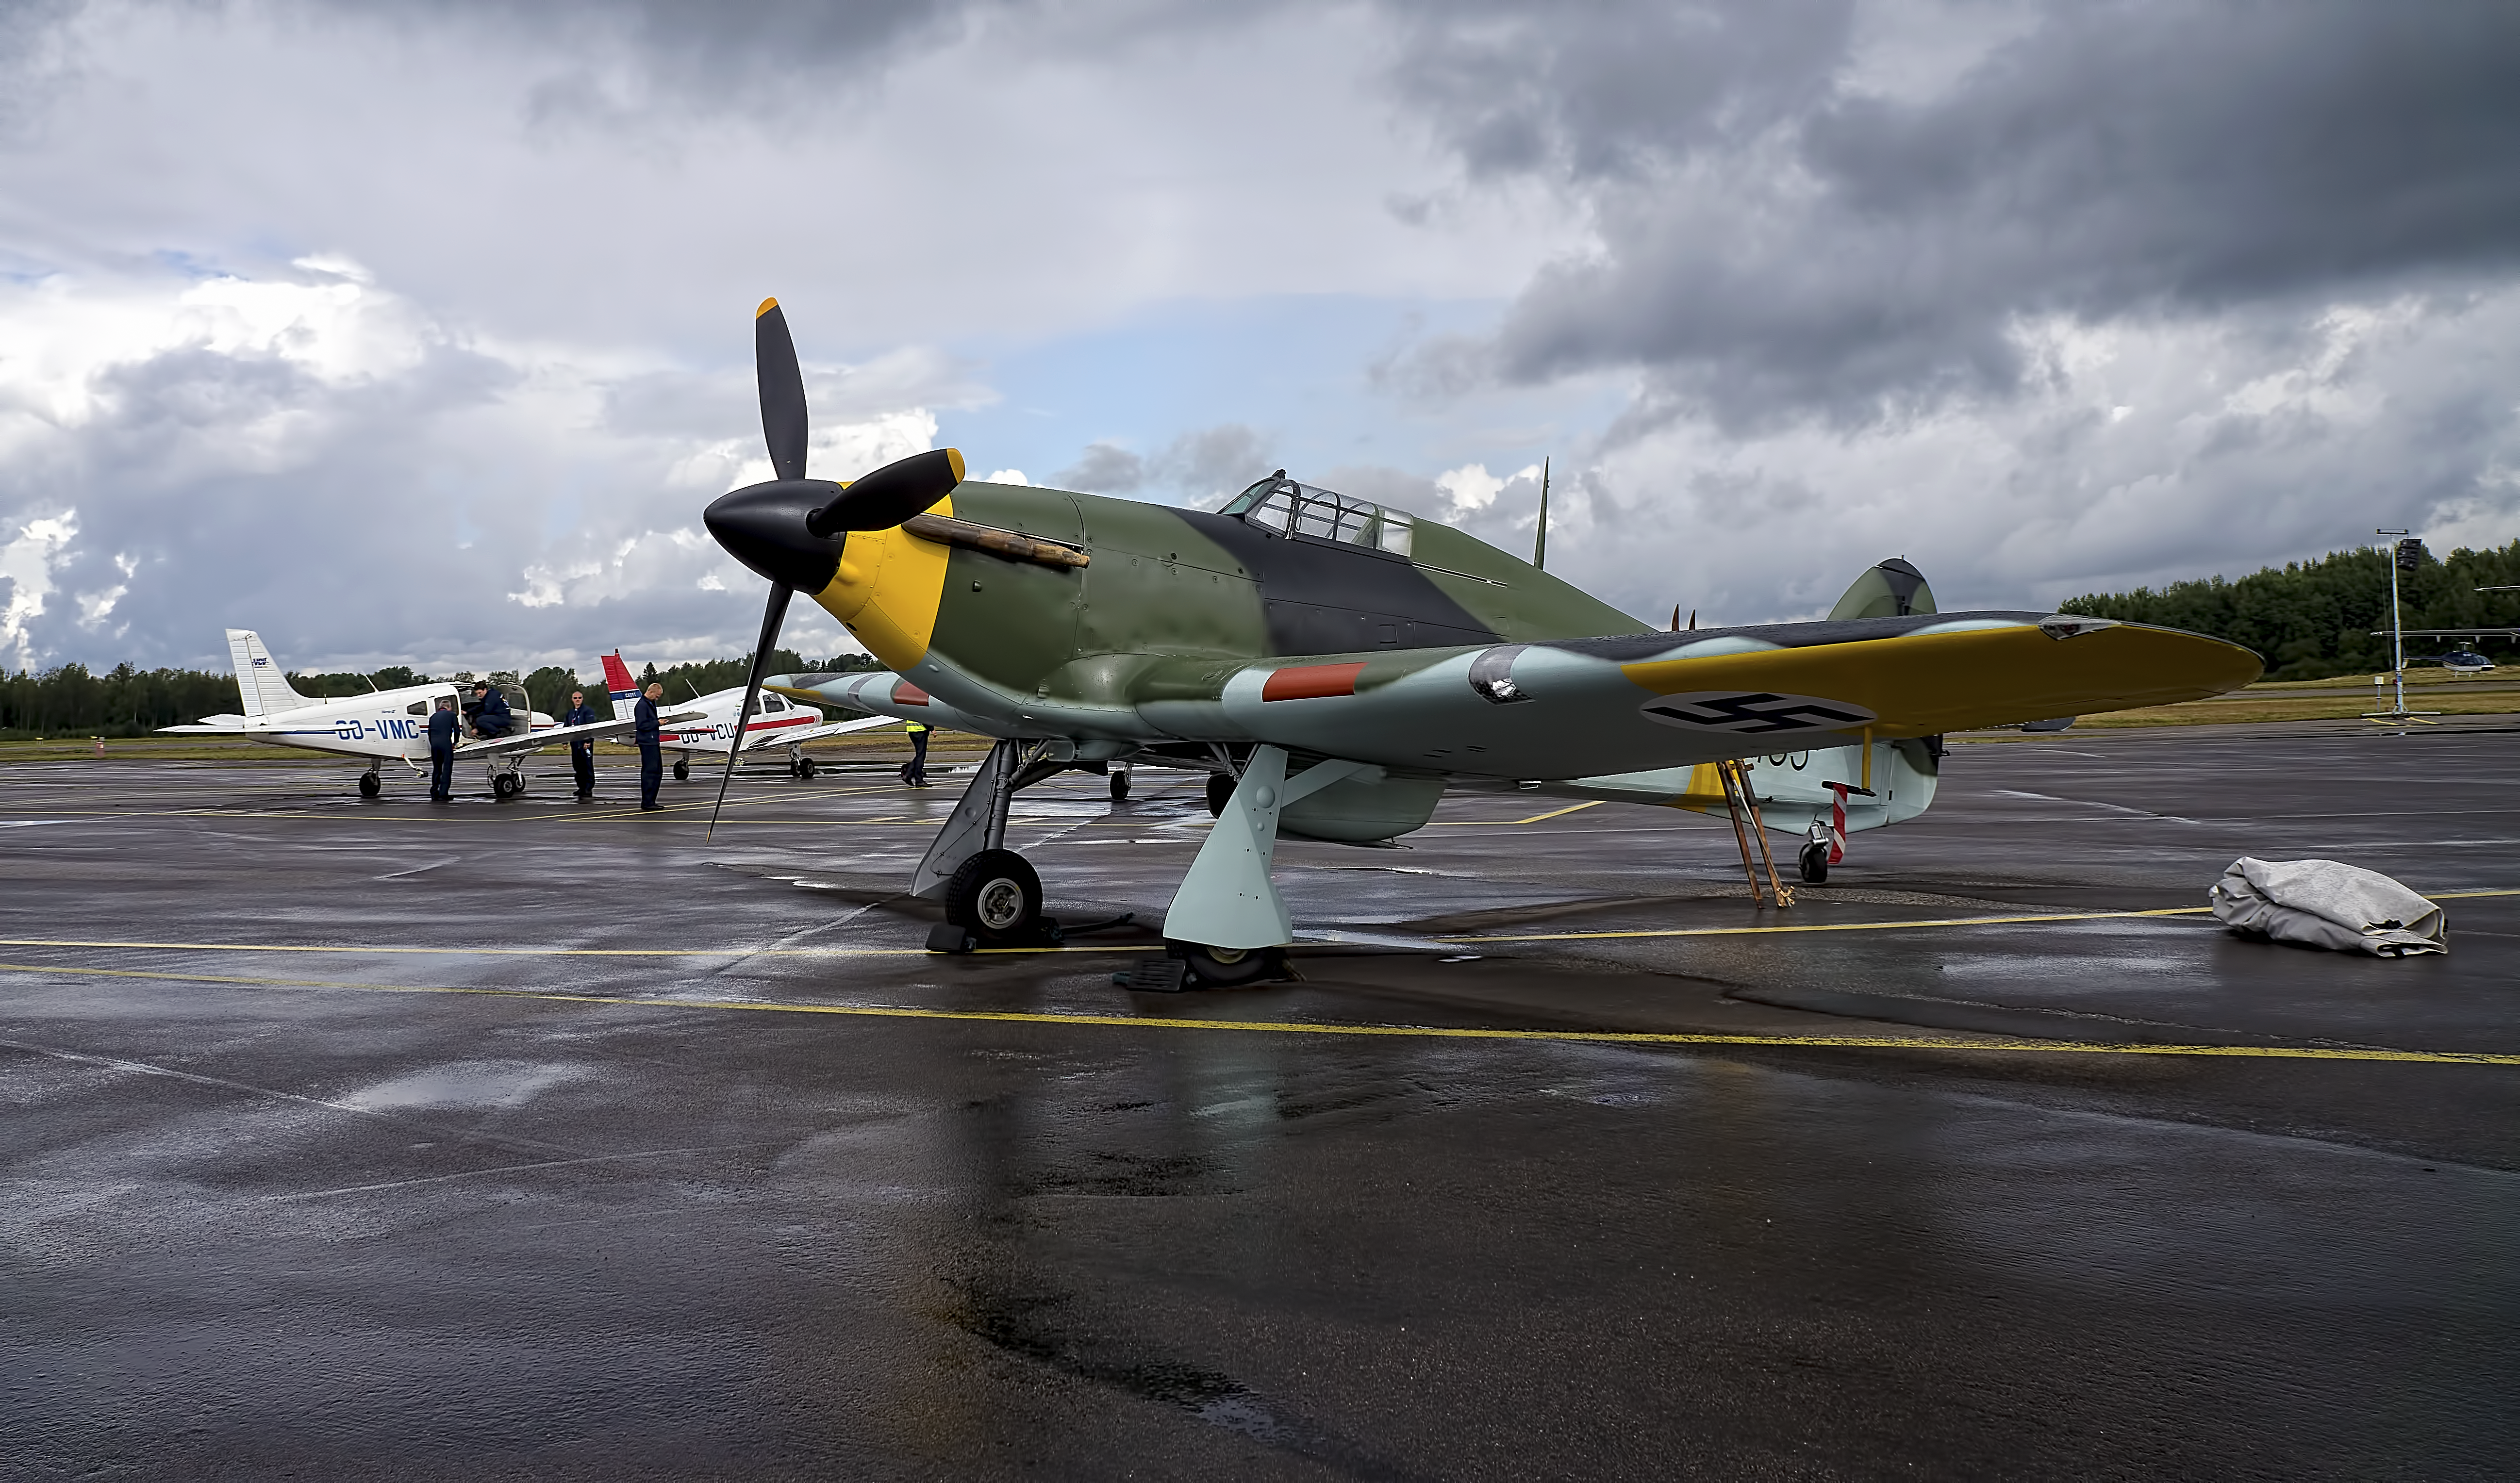
air, airport, airplane, aircraft, vehicle, aviation, flight, colors, hurricane, wwii, ww2, finland, helsinki, fighter, mk, airfield, force, helsinkimalmi, malmi, finnish, hawker, xiib, air show, light aircraft, air force, fighter aircraft, military aircraft, atmosphere of earth, aircraft engine, propeller driven aircraft, north american p 51 mustang